Harry Gozzard

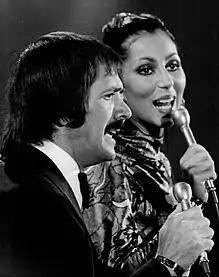
Sonny and Cher performed at the "Elmwood" a few years prior to this photo being taken of them performing on The Sonny and Cher Show

Singer and saxophonist Tex Beneke, best known for the popular songs Chattanooga Choo Choo, I've Got a Gal in Kalamazoo, Don't Sit Under the Apple Tree and Jukebox Saturday Night, traveled in 1938 to Gozzard's and Donahue's hometown of Detroit. There, Donahue heard him and mentioned him to his then-boss Gene Krupa. Not able to hire a new member at the time, Krupa referred Beneke to Glenn Miller who was putting together a new band. Beneke joined Miller's new band.